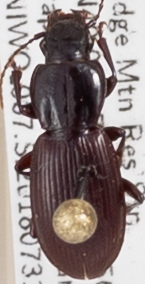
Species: Pterostichus restrictus
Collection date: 2018-07-31
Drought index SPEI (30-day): -0.556
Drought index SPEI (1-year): -0.62
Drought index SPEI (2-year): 0.23